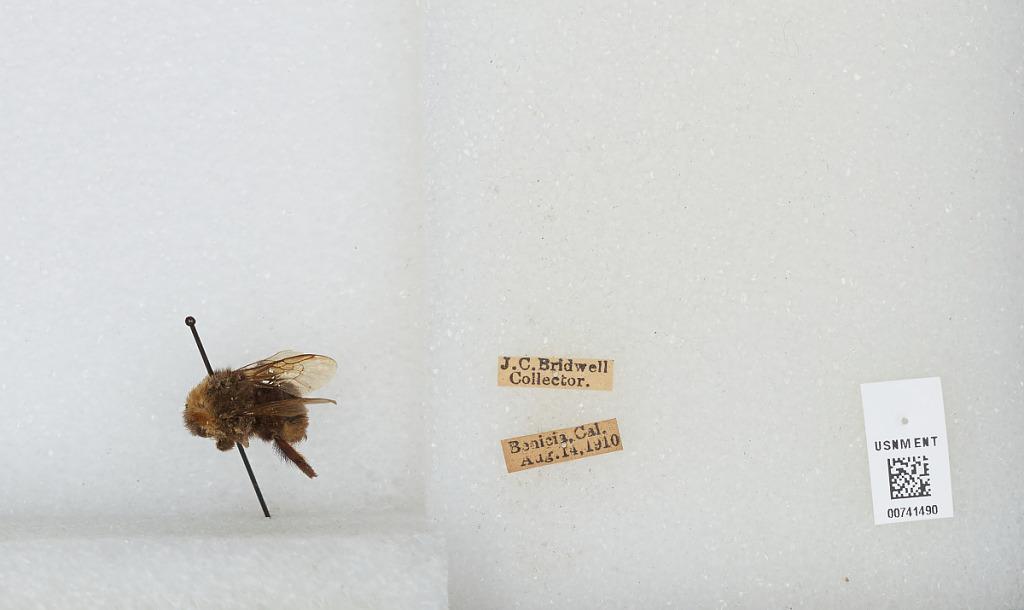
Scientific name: Bombus (Bombus) occidentalis Greene
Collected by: J. Bridwell
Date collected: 1910-8-14
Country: United States
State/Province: California
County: Solano
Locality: Benicia
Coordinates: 38.0633, -122.156